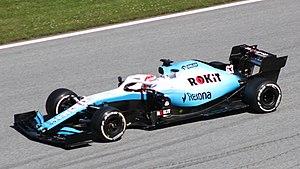
Williams Grand Prix Engineering est une écurie britannique de Formule 1, basée à Grove. Fondée en 1977 par Frank Williams et Patrick Head, l'équipe était la propriété de Frank Williams, Brad Hollinger, Patrick Head, le marché public et le fonds en fiducie des employés jusqu'en août 2020. Le 21 août 2020, Williams est racheté dans son intégralité par le fond d'investissement américain Dorilton Capital.